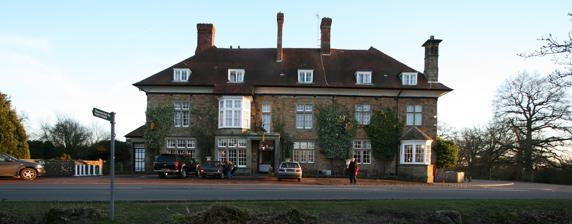
Building: Speech House
Country: United Kingdom
Year built: 1682
51°48′24″N 2°33′09″W / 51.80655°N 2.55243°W / 51.80655; -2.55243 Speech House, Forest of Dean, February 2008 The Speech House was the administrative building of the Forest of Dean in Gloucestershire , England, lying at the centre of the forest on the road from Coleford to Cinderford . The building was originally constructed as a hunting lodge for Charles II and the Speech House was authorised by the Dean Forest Act 1667 ( 19 & 20 Cha. 2 . c. 8) as part of a reorganisation of the open land in the area, and its construction was finished in 1682. It hosted the "Court of the Speech", a sort of parliament for the Verderers and Free Miners managing the forest, game, and mineral resources of the area. It was severely damaged in the Revolution of 1688 , but repaired soon thereafter. Around 1840 it began to be used as an inn, and by the late 19th century it was functioning as a hotel, which (as of 2021 [update] ) it continues to do. To the southeast of Speech House is a small lake, Speech House Lake. The Speech House Hotel was famous for its Speech House pudding, traditionally served in the verderers' court room that became the hotel's dining room. The recipe is a steamed or boiled sponge pudding that includes raspberry jam and is often served with a jam sauce. In both Good Things in England (1932) and Where Shall We Eat or Put Up? in England, Wales, Scotland, and Ireland (1936), Florence White called attention both to Speech House Hotel (it was also a Trust House at least up through 1951) and to the Speech House Pudding. In Good Things in England , White wrote that a "Miss Beaumont, of Sidmouth, Devon , says: 'This was given to a brother of mine at a little inn in the Forest of Dean. He thought the pudding good, and asked for the recipe.'" The recipe ingredients followed: 'Butter 2 oz; castor sugar 1 oz; eggs 2; flour 2 oz; raspberry jam 1 large tablespoonful; carbonate of soda 1/2 teaspoonful dissolved in a tablespoon of milk; jam." Notes